Ethnic minorities in China

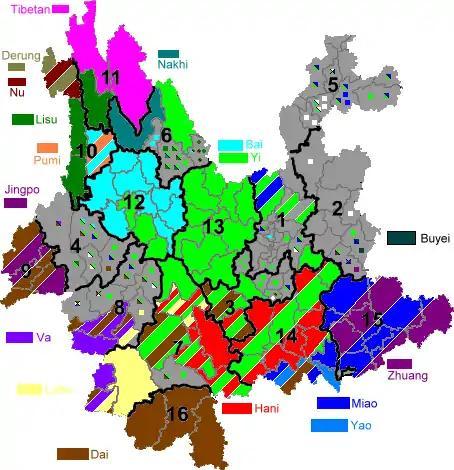
Major Autonomous areas within Yunnan. (excluding Hui)

China is officially composed of 56 ethnic groups (55 minorities plus the dominant Han). However, some of the ethnic groups as classified by the PRC government contain, within themselves, diverse groups of people. Various groups of the Miao minority, for example, speak different dialects of the Hmong–Mien languages, Tai–Kadai languages, and Chinese, and practice a variety of different cultural customs. Whereas in many nations a citizen's minority status is defined by their self-identification as an ethnic minority, in China minority nationality ("shǎoshù mínzú") is fixed at birth, a practice that can be traced to the foundation of the PRC, when the Communist Party commissioned studies to categorize and delineate groups based on research teams' investigation of minorities' social history, economic life, language and religion in China's different regions.